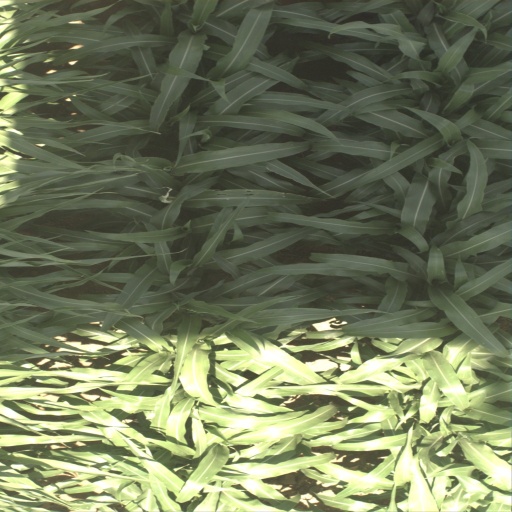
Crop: sorghum